Las Anod conflict (2023–present)

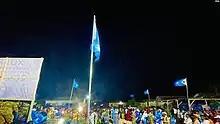
SSC-Khatumo holds Independence Day celebration in Las Anod

The conflict was effectively ignited by the assassination of popular opposition politician Abdifatah Abdullahi Abdi who was shot after he left a mosque. After his murder, students took to the streets, protesting against the Somaliland government who they believed responsible for the killing. Somaliland police fired live ammunition and gunned down protesters, killing more than twenty people and sending shockwaves through the community. Cellphone footage of the killings rapidly proliferated abroad via Facebook and WhatsApp. Local clan militias began organizing to retaliate. In December 2022, civil demonstrations against the Somaliland government and unrest began to spread northwest across the Sool region, from Taleh to Kalabaydh, Hudun, Boocame and Tukaraq. Somaliland troops withdrew from the city to their Sool outposts and encircled the city.